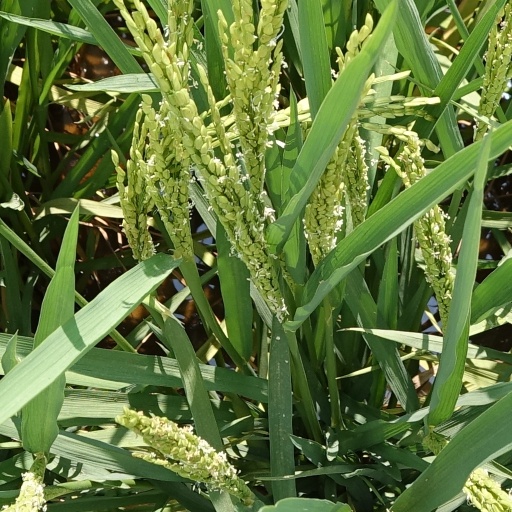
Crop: rice